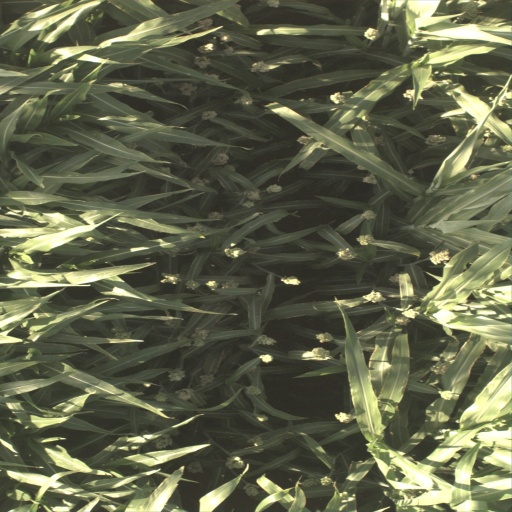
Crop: sorghum